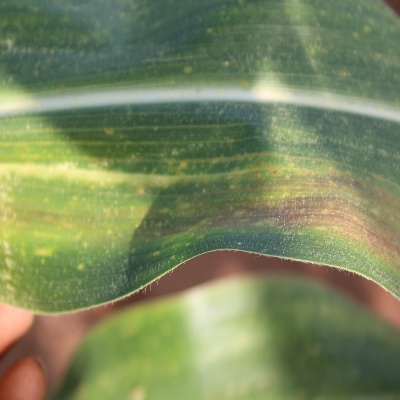
Crop: Maize
Condition: leaf blight